Elsa Dorfman

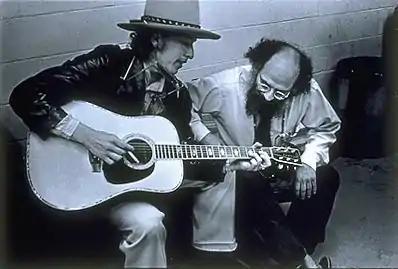
Portrait of Bob Dylan and Allen Ginsberg, 1975

Dorfman's principal published work, originally published in 1974, was "Elsa's Housebook – A Woman's Photojournal," a photographic record of family and friends who visited her in Cambridge when she lived there during the late 1960s and early 1970s. Many well known people, especially literary figures associated with the Beat generation, are prominent in the book, including Lawrence Ferlinghetti, Allen Ginsberg, Peter Orlovsky, Gary Snyder, Gregory Corso, and Robert Creeley, in addition to people who would become notable in other fields, such as radical feminist Andrea Dworkin, and civil rights lawyer Harvey Silverglate (who would become Dorfman's husband). She also photographed staples of the Boston rock scene such as Jonathan Richman, frontman of The Modern Lovers, and Steven Tyler of Aerosmith.